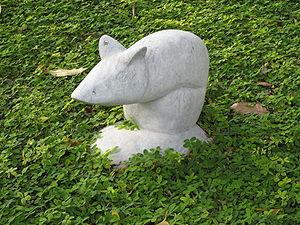
Au cours de l'histoire, ces rongeurs sont fréquemment confondus et partagent bien souvent un même aspect culturel. Depuis la Préhistoire, les « rats » et les « souris » ont toujours accompagné l'Homme. De ce fait, ce sont des animaux qui occupent une très forte symbolique et qui sont fortement présents dans les domaines folkloriques et artistiques. Dans certaines de ses fables, Jean de La Fontaine emploie aussi bien le terme de rat que celui de souris pour désigner le même animal. Impossible alors de savoir auquel des deux rongeurs le poète fait référence. De même, si la Batrachomyomachia attribuée à Homère est traduite par « La Bataille des grenouilles et des rats » elle est traduite dans d'autres langues par « La Bataille des grenouilles et des souris » comme c'est le cas par exemple en anglais ou encore en espagnol. Dans les fables d'Ésope, le problème est le même. On retrouve également cette assimilation en Asie. Ainsi Mûshika, la monture du dieu Ganesh peut être un rat comme elle peut être une souris et dans l'astrologie chinoise, le premier signe du zodiaque est le rat mais il est parfois désigné sous le nom de souris.